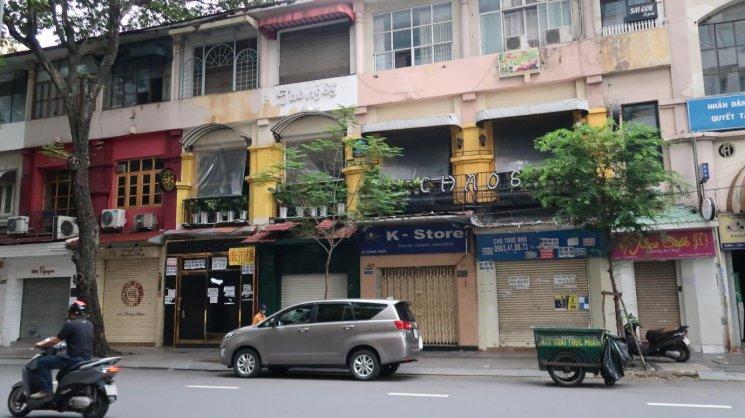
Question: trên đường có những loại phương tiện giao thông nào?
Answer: xe ô tô và xe tay ga